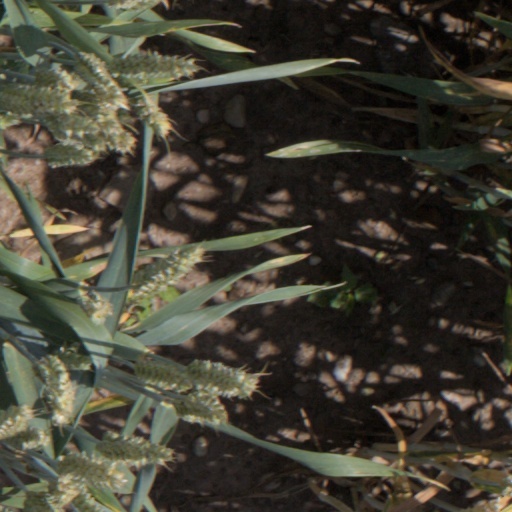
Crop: wheat